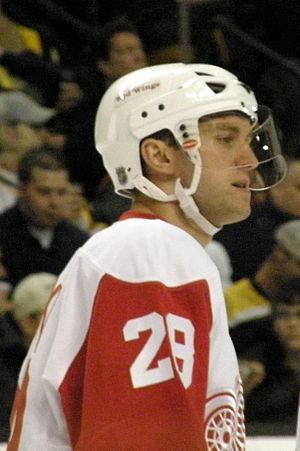
Brian Christopher Rafalski est un joueur professionnel américain de hockey sur glace. Il évolue au poste de défenseur. Il commence sa carrière professionnelle en Europe avant d'avoir sa chance dans la Ligue nationale de hockey. Il y décroche trois Coupes Stanley, deux avec les Devils du New Jersey et une avec les Red Wings de Détroit. International américain, il remporte deux médailles d'argent aux Jeux olympiques de 2002 et 2010.